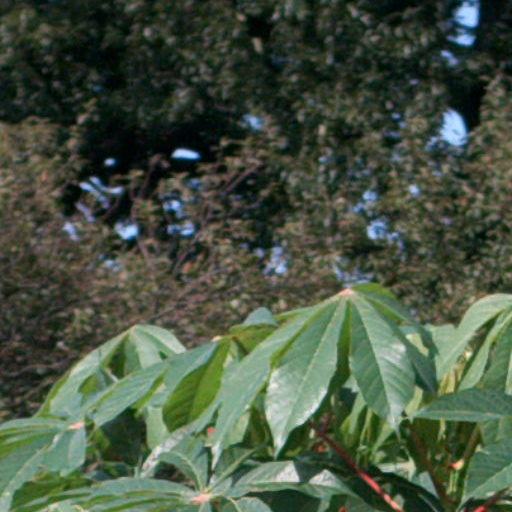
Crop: cassava